Lufilian Arc

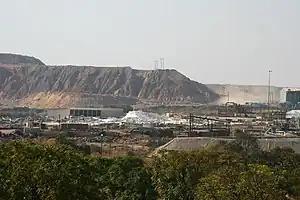
Nchanga copper mine near Chingola, Zambia (2008)

The Lufilian Arc (or Lufilian Belt) is part of a system of orogenic belts in southern Africa formed during the Pan-African orogeny, a stage in the formation of the Gondwana supercontinent.